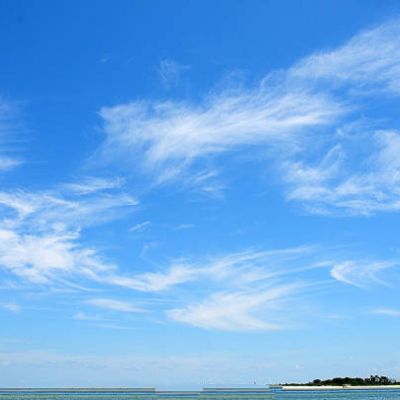
Cloud type: Cirrus (Ci)